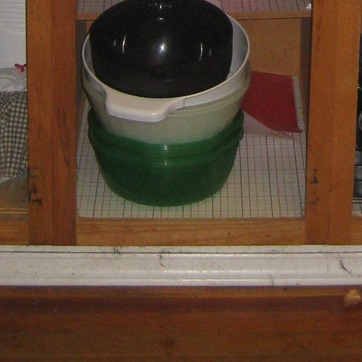
Material: plastic